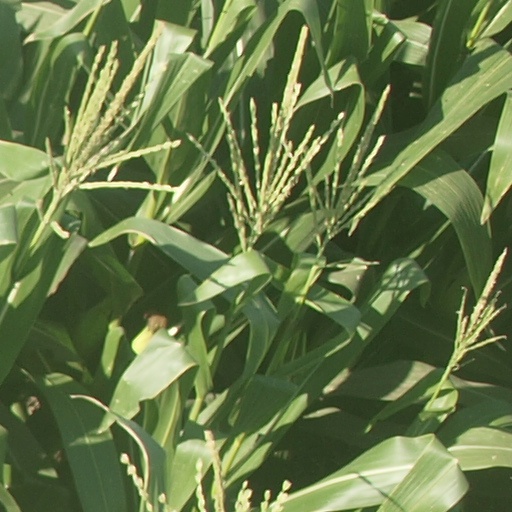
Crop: maize; corn